Samuel Sinyangwe

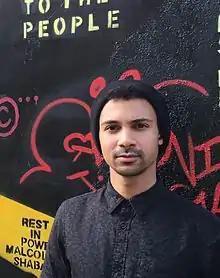

Samuel Sinyangwe (born May 12, 1990) is an American policy analyst and racial justice activist. Sinyangwe is a member of the Movement for Black Lives, the founder of Mapping Police Violence, a database of police killings in the United States and the Police Scorecard, a website with data on police use of force and accountability metrics on US police and sheriff's departments. Sinyangwe is also a co-founder of We the Protestors, a group of digital tools that include Campaign Zero, a policy platform to end police violence and a co-host of the "Pod Save the People" podcast, where he discusses the week's news with a panel of other activists.